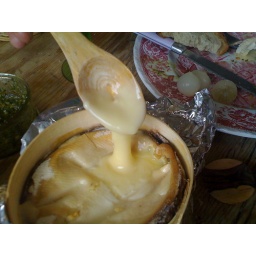
baked vacherin in it's wooden box